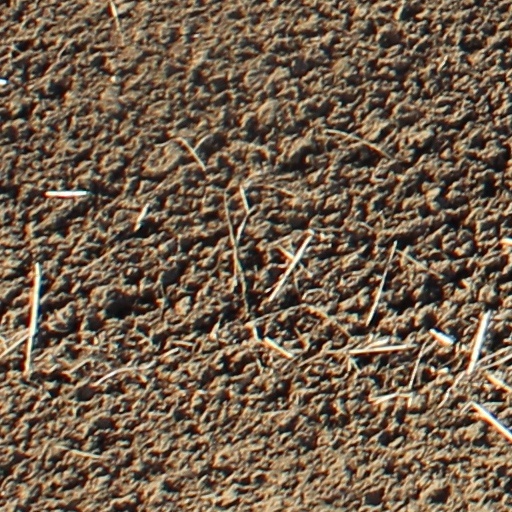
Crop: wheat